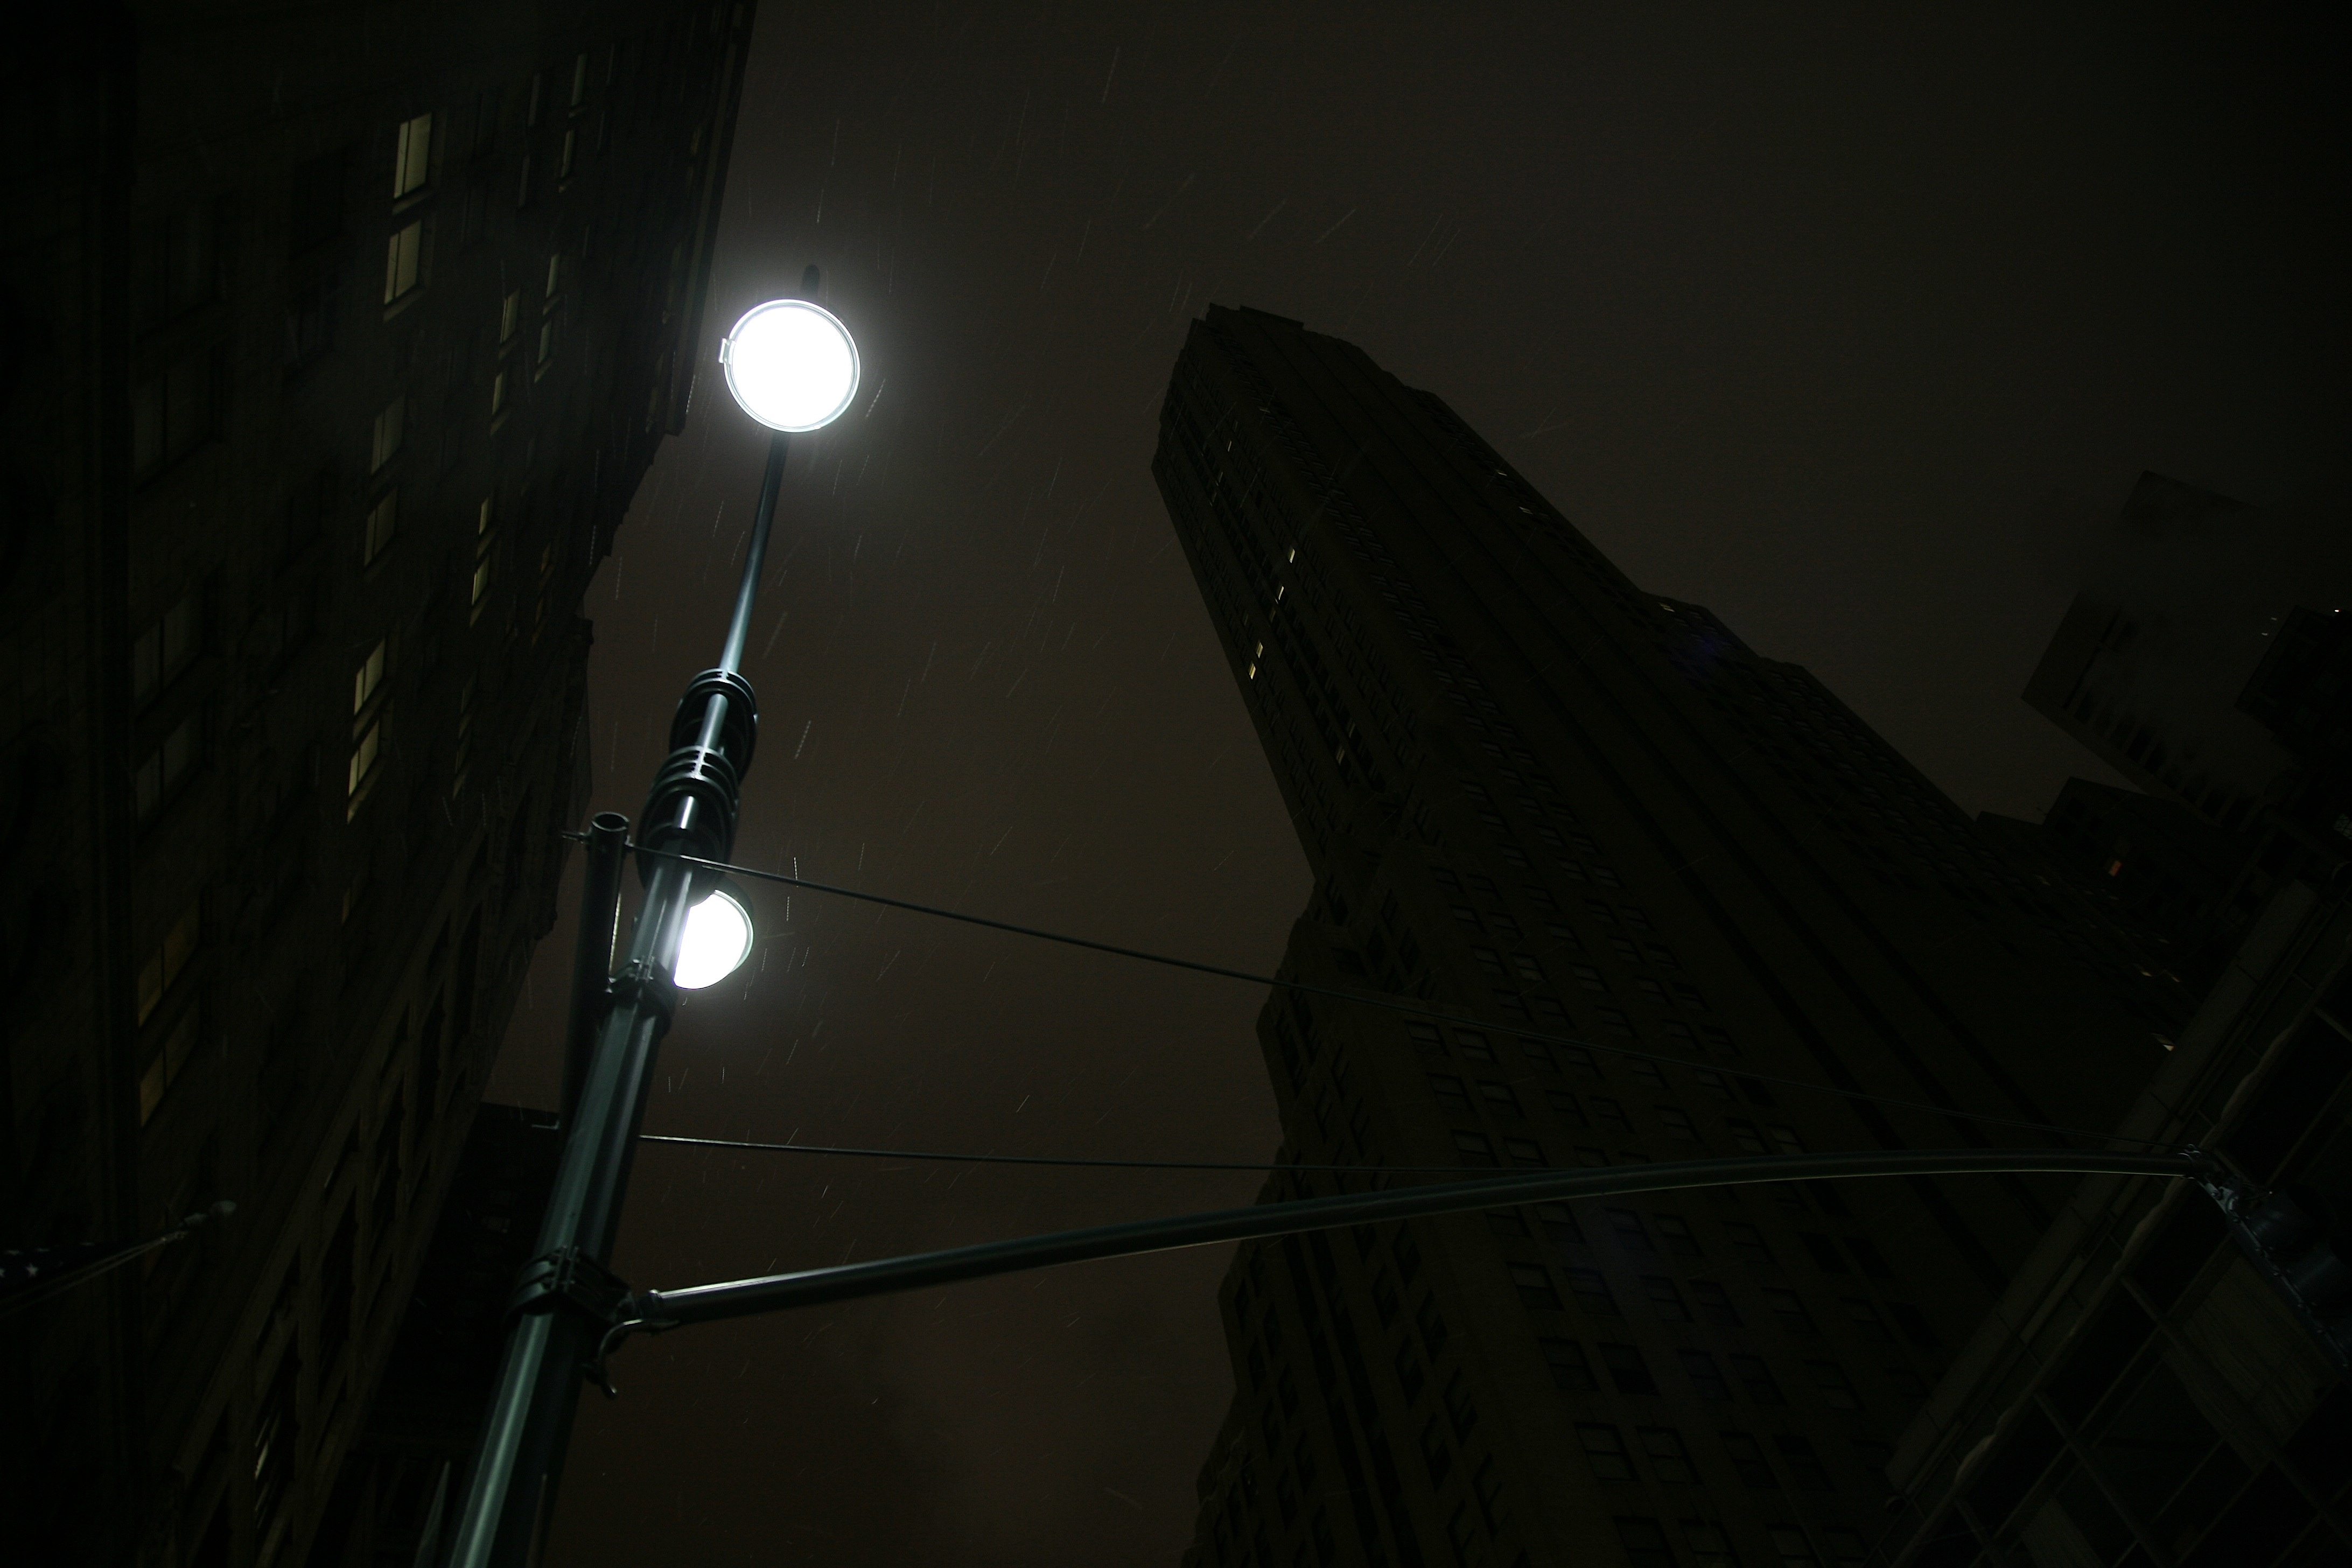
light, night, sunlight, atmosphere, manhattan, evening, reflection, nyc, darkness, street light, black, lighting, moon, moonlight, newyork, newyorkcity, light fixture, ny, nuit, shape, midnight, midtown, screenshot, atmosphere of earth